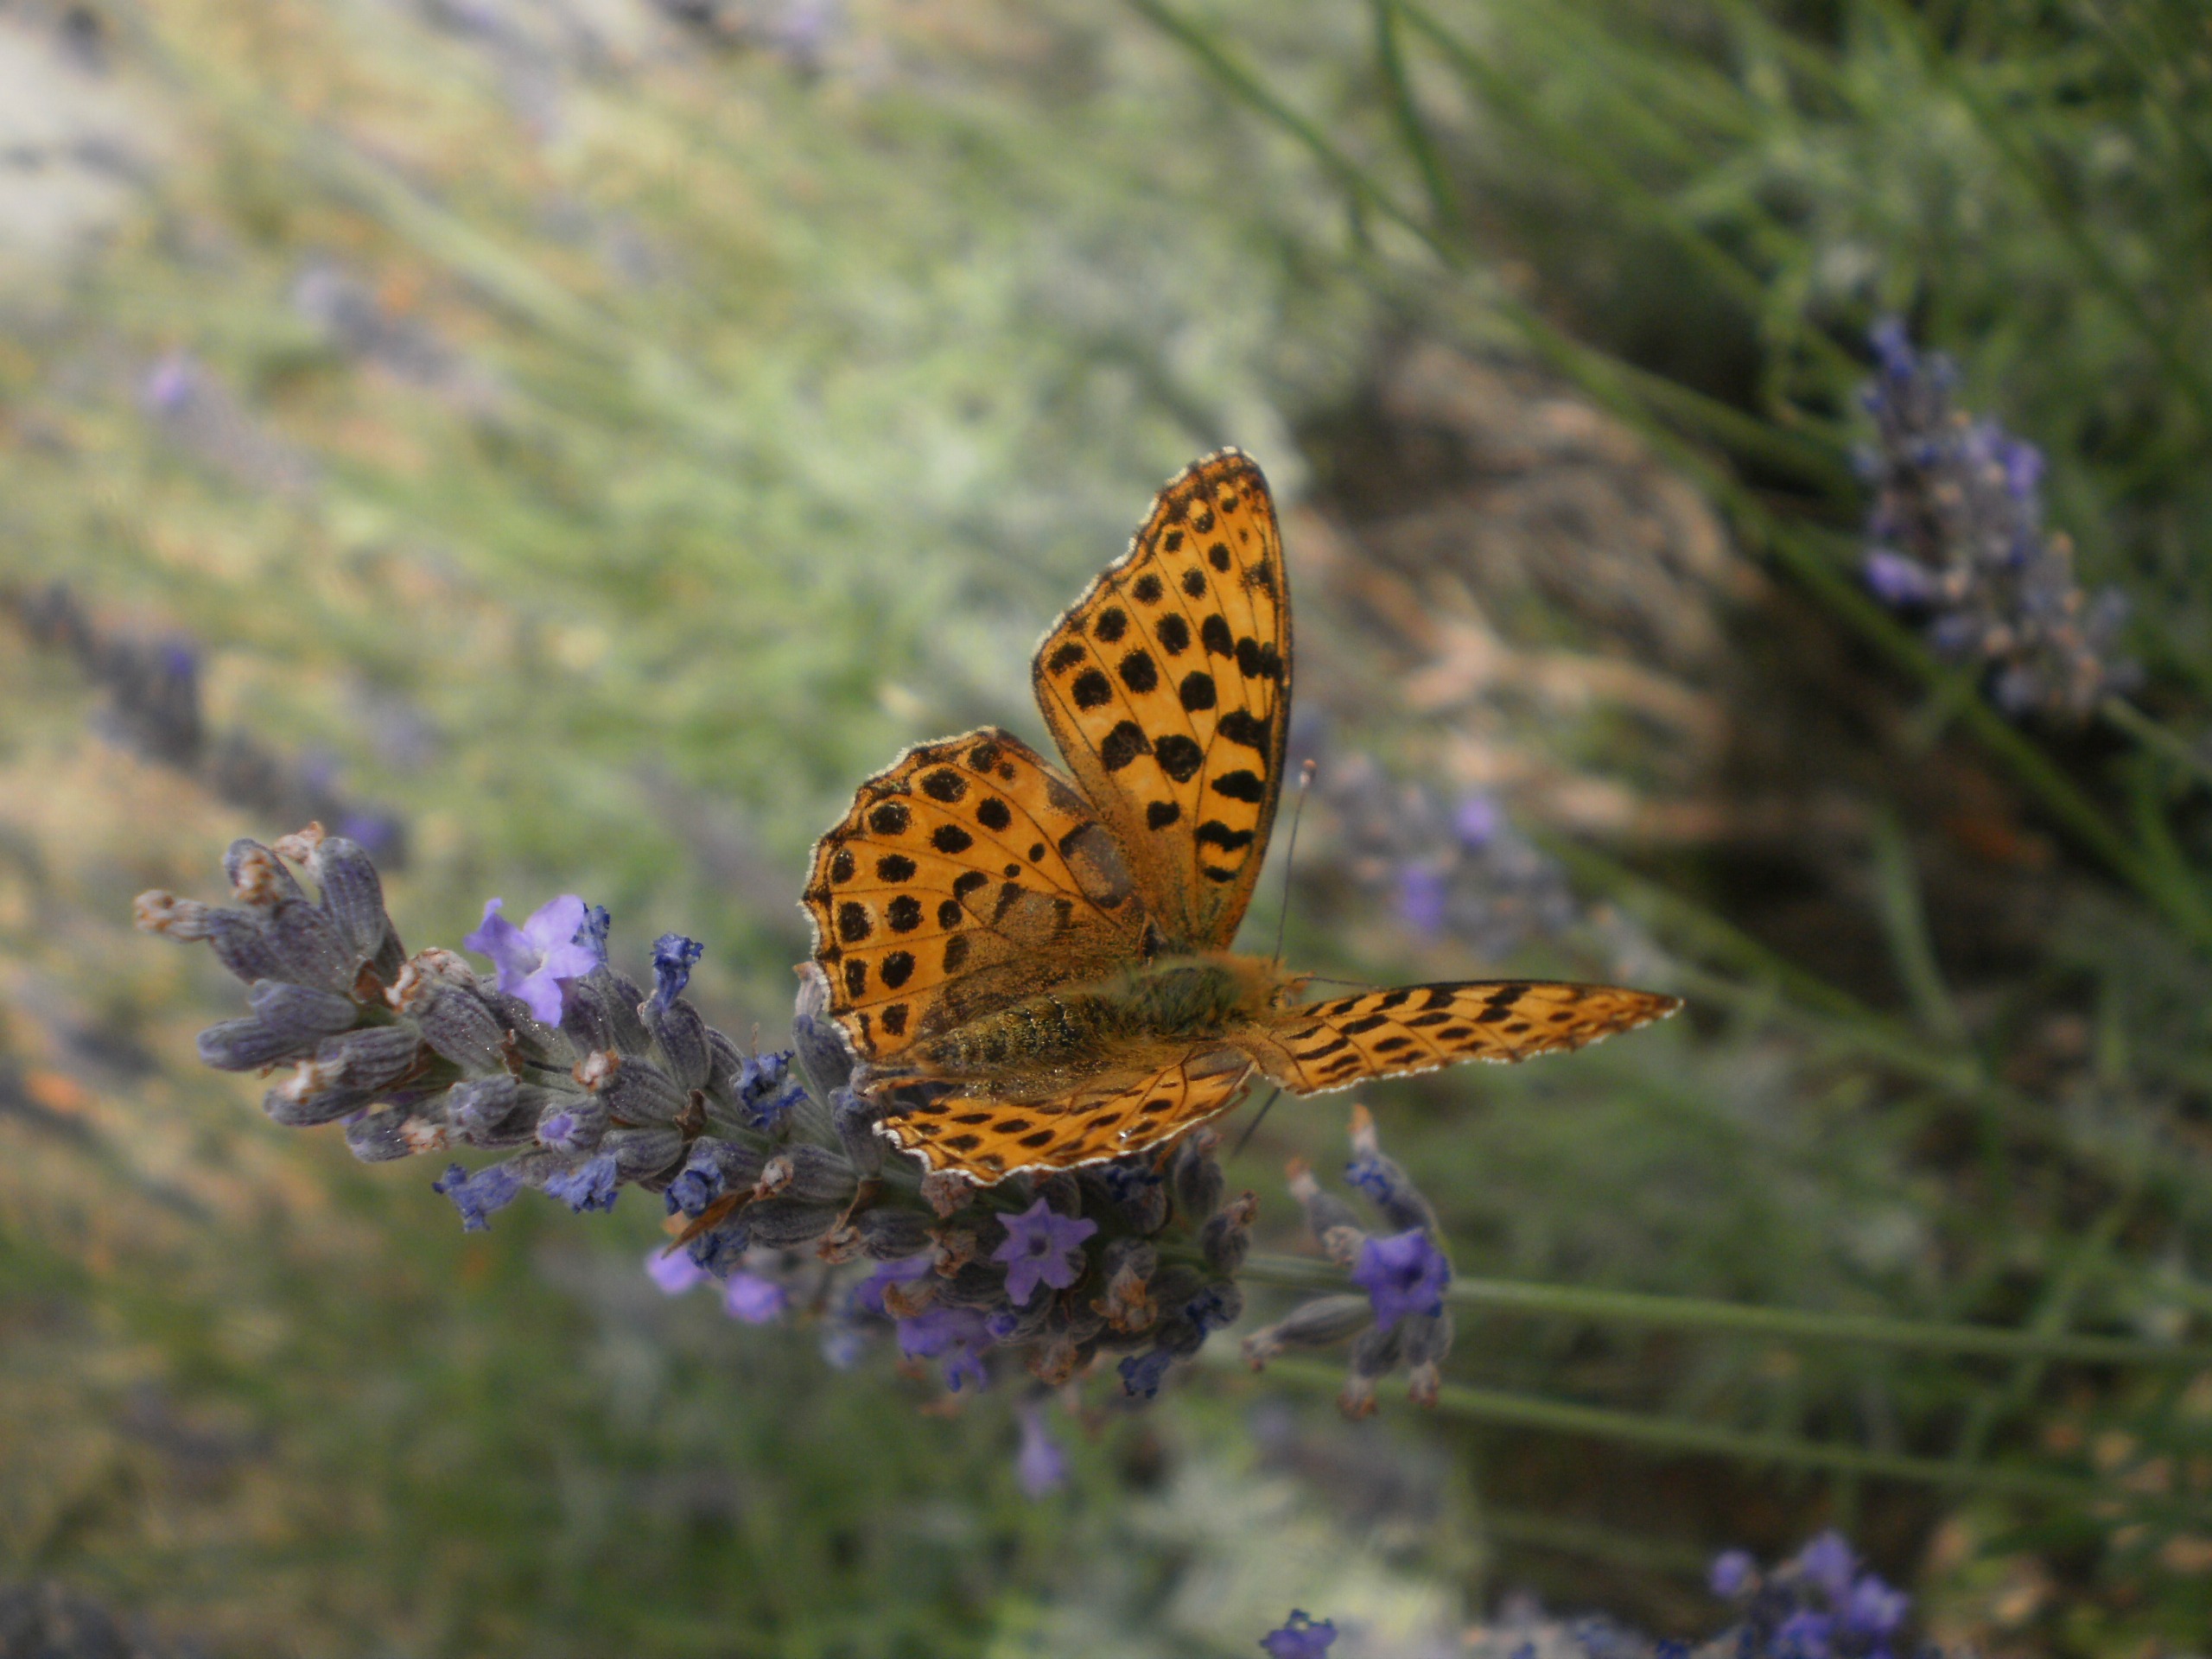
nature, grass, plant, meadow, prairie, leaf, flower, wildlife, orange, insect, botany, butterfly, flora, lavender, fauna, invertebrate, wildflower, monarch butterfly, ecosystem, macro photography, pollinator, moths and butterflies, english lavender, colognac